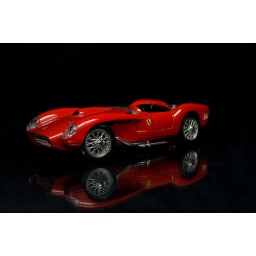
Set up: Black bed sheet placed under glass on coffee table. Shoot through umbrella SB600. Explore - Thanks everyone!!!